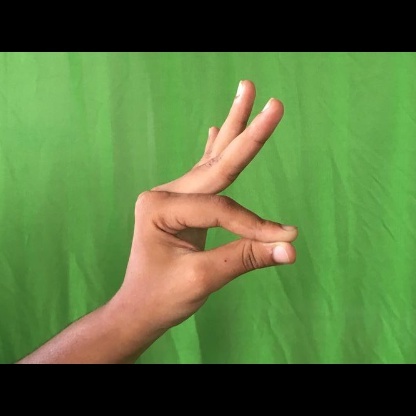
Mudra: Hamsasyam